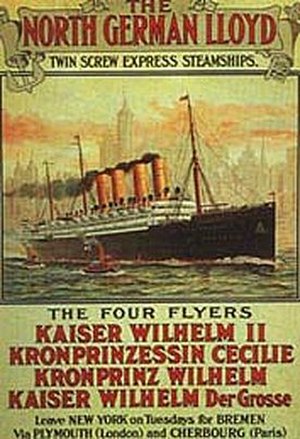
Kaiser Wilhelm der Grosse / Historie / Skibets drift
Plakat med reklame for "The Four Flyers" for NDL
SS Kaiser Wilhelm der Grosse var en tysk transatlantisk oceanliner opkaldt efter den tyske Kejser Wilhelm I, det første statsoverhoved i det samlede tyske kejserrige. Skibet blev bygget i Stettin for rederiet Norddeutscher Lloyd i Bremen. Hun blev taget i tjeneste i 1897 og var den første oceanliner, der havde fire skorstene. Som det første af fire søsterskibe markerede hun begyndelsen af en ny æra i den transatlantiske trafik ved begyndelsen af det 20. århundrede.